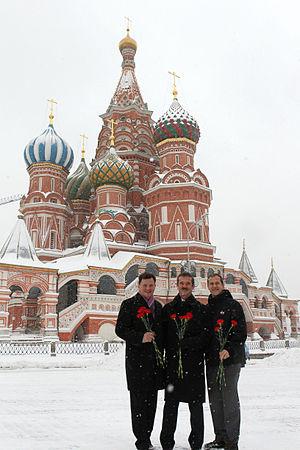
Soyouz TMA-07M est une mission spatiale dont le lancement eu lieu en décembre 2012 depuis le Cosmodrome de Baikonour. Elle transporta trois membres de l'Expédition 34 vers la station spatiale internationale. Il s'agit du 117ᵉ vol d'un vaisseau Soyouz depuis le premier en 1967.